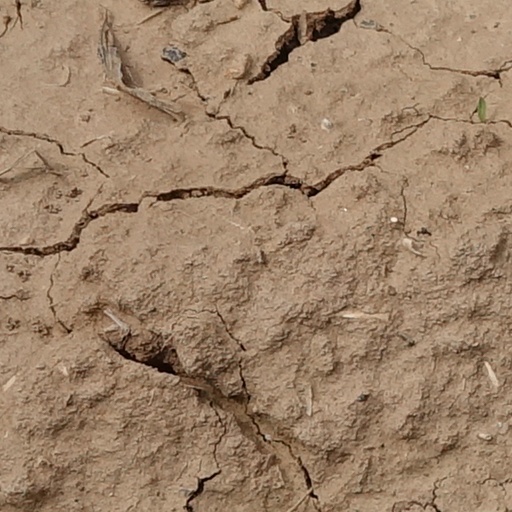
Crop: wheat